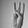
ASL letter: W